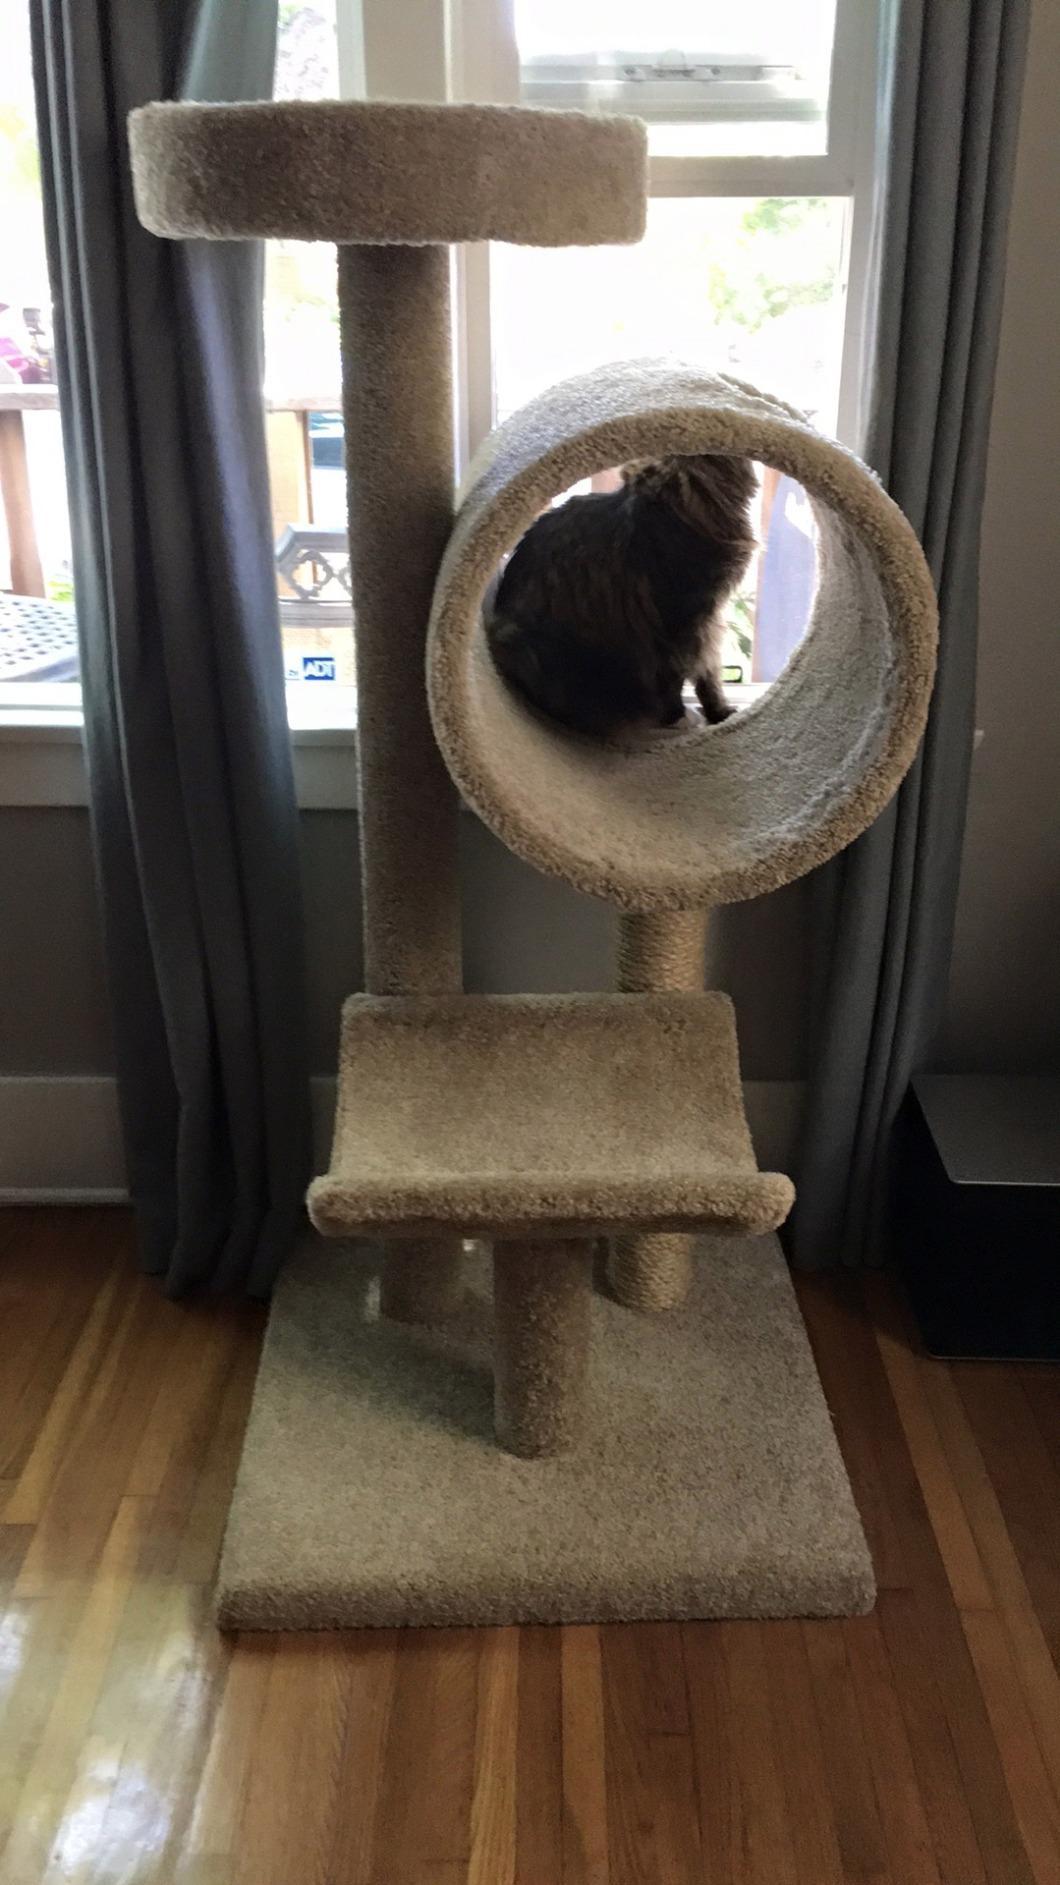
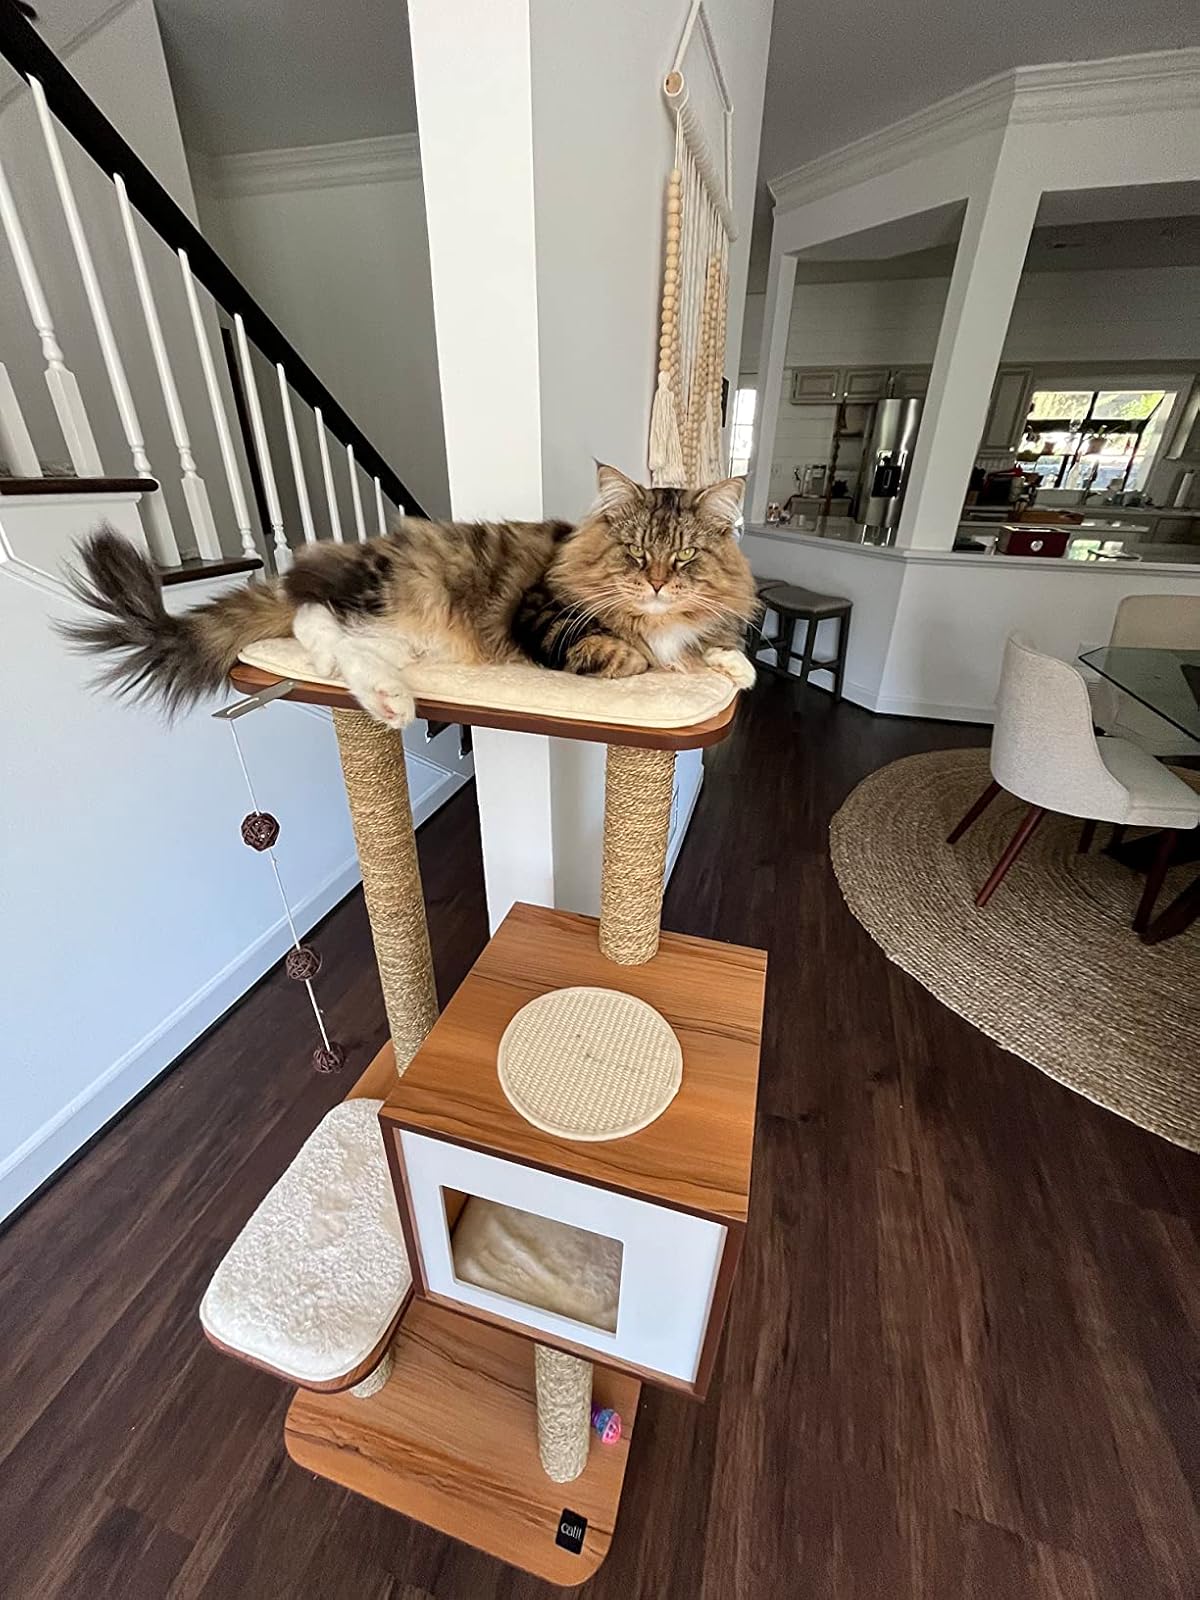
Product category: items_cat tree
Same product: no